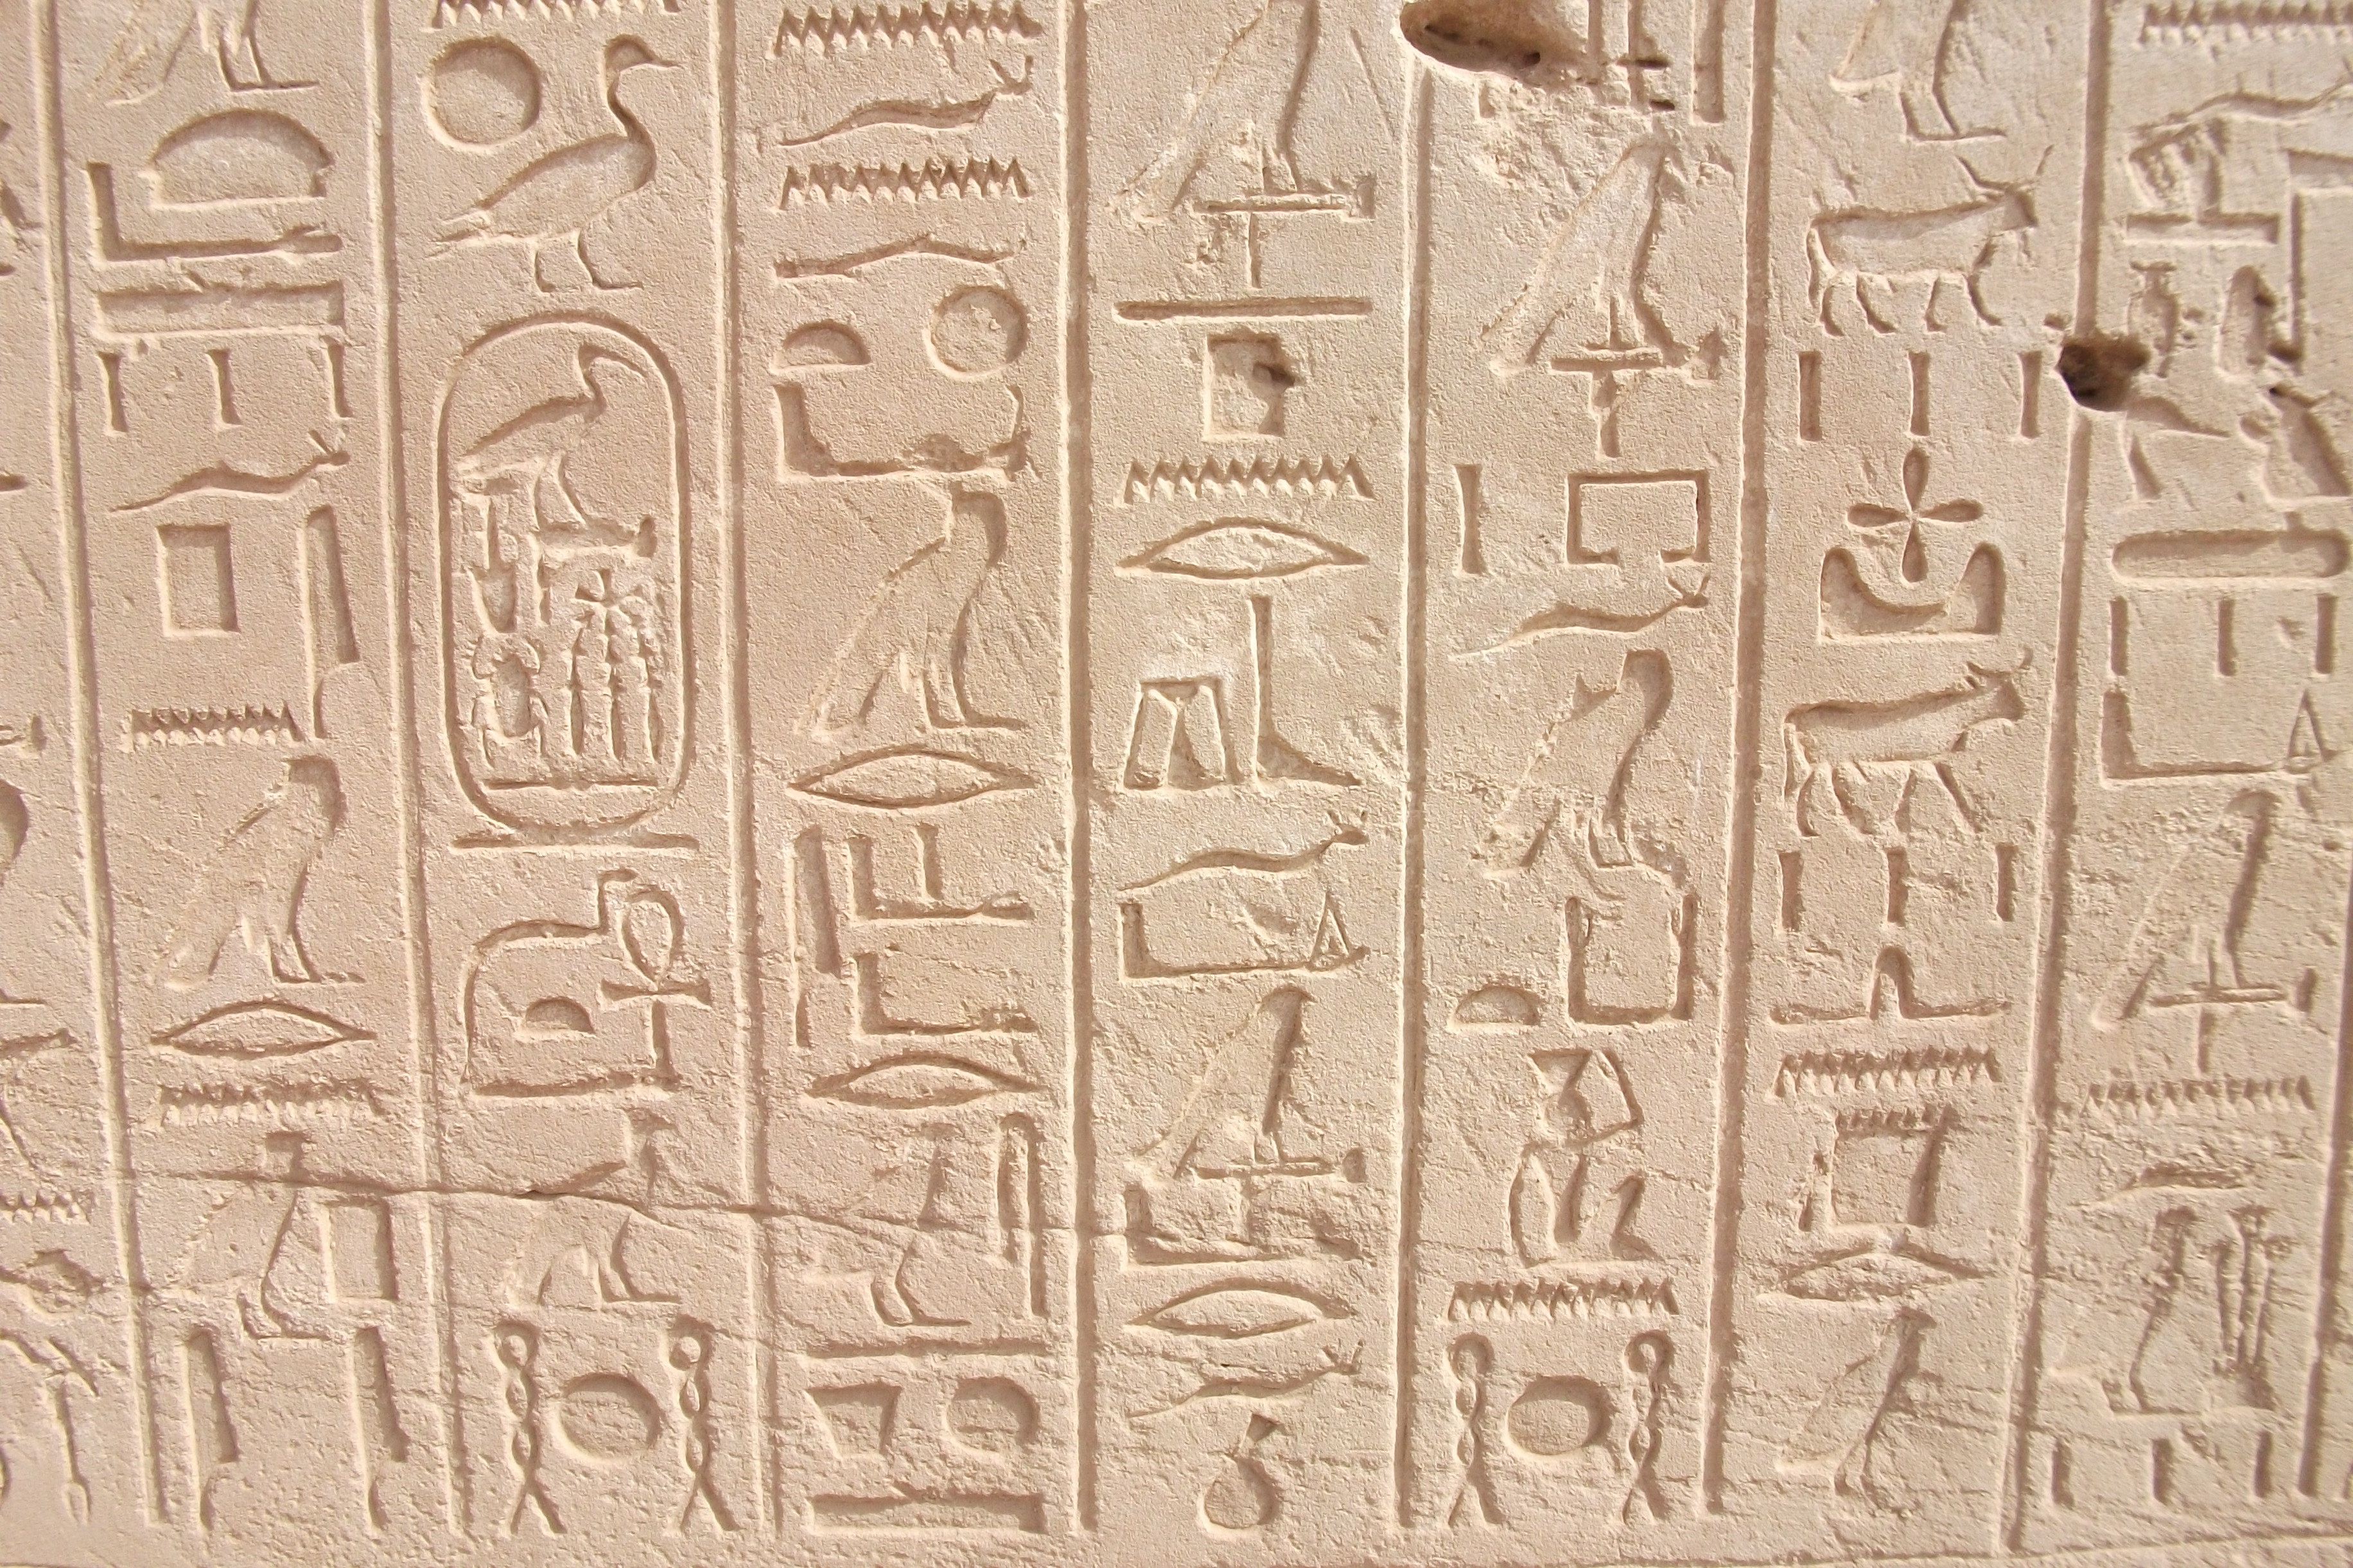
wood, old, wall, pattern, egypt, font, art, sketch, drawing, inscription, tomb, carving, luxor, relief, karnak, stele, pharaohs, imposing, archaeological site, stone carving, pharaonic, hieroglyphics, ancient history, egyptian temple, maya civilization